Virgil

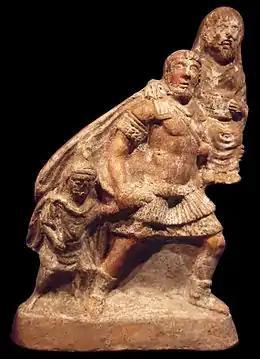
A 1st-century terracotta expressing the "pietas" of Aeneas, who carries his aged father and leads his young son

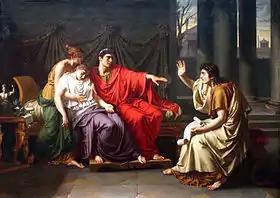
"Virgil Reading the" Aeneid "to Augustus, Octavia, and Livia" by Jean-Baptiste Wicar, Art Institute of Chicago

The ostensible theme of the "Georgics" is instruction in the methods of running a farm. In handling this, Virgil follows in the didactic ("how to") tradition of the Greek poet Hesiod's "Works and Days" and works of the later Hellenistic poets. The four books of the "Georgics" focus respectively on: